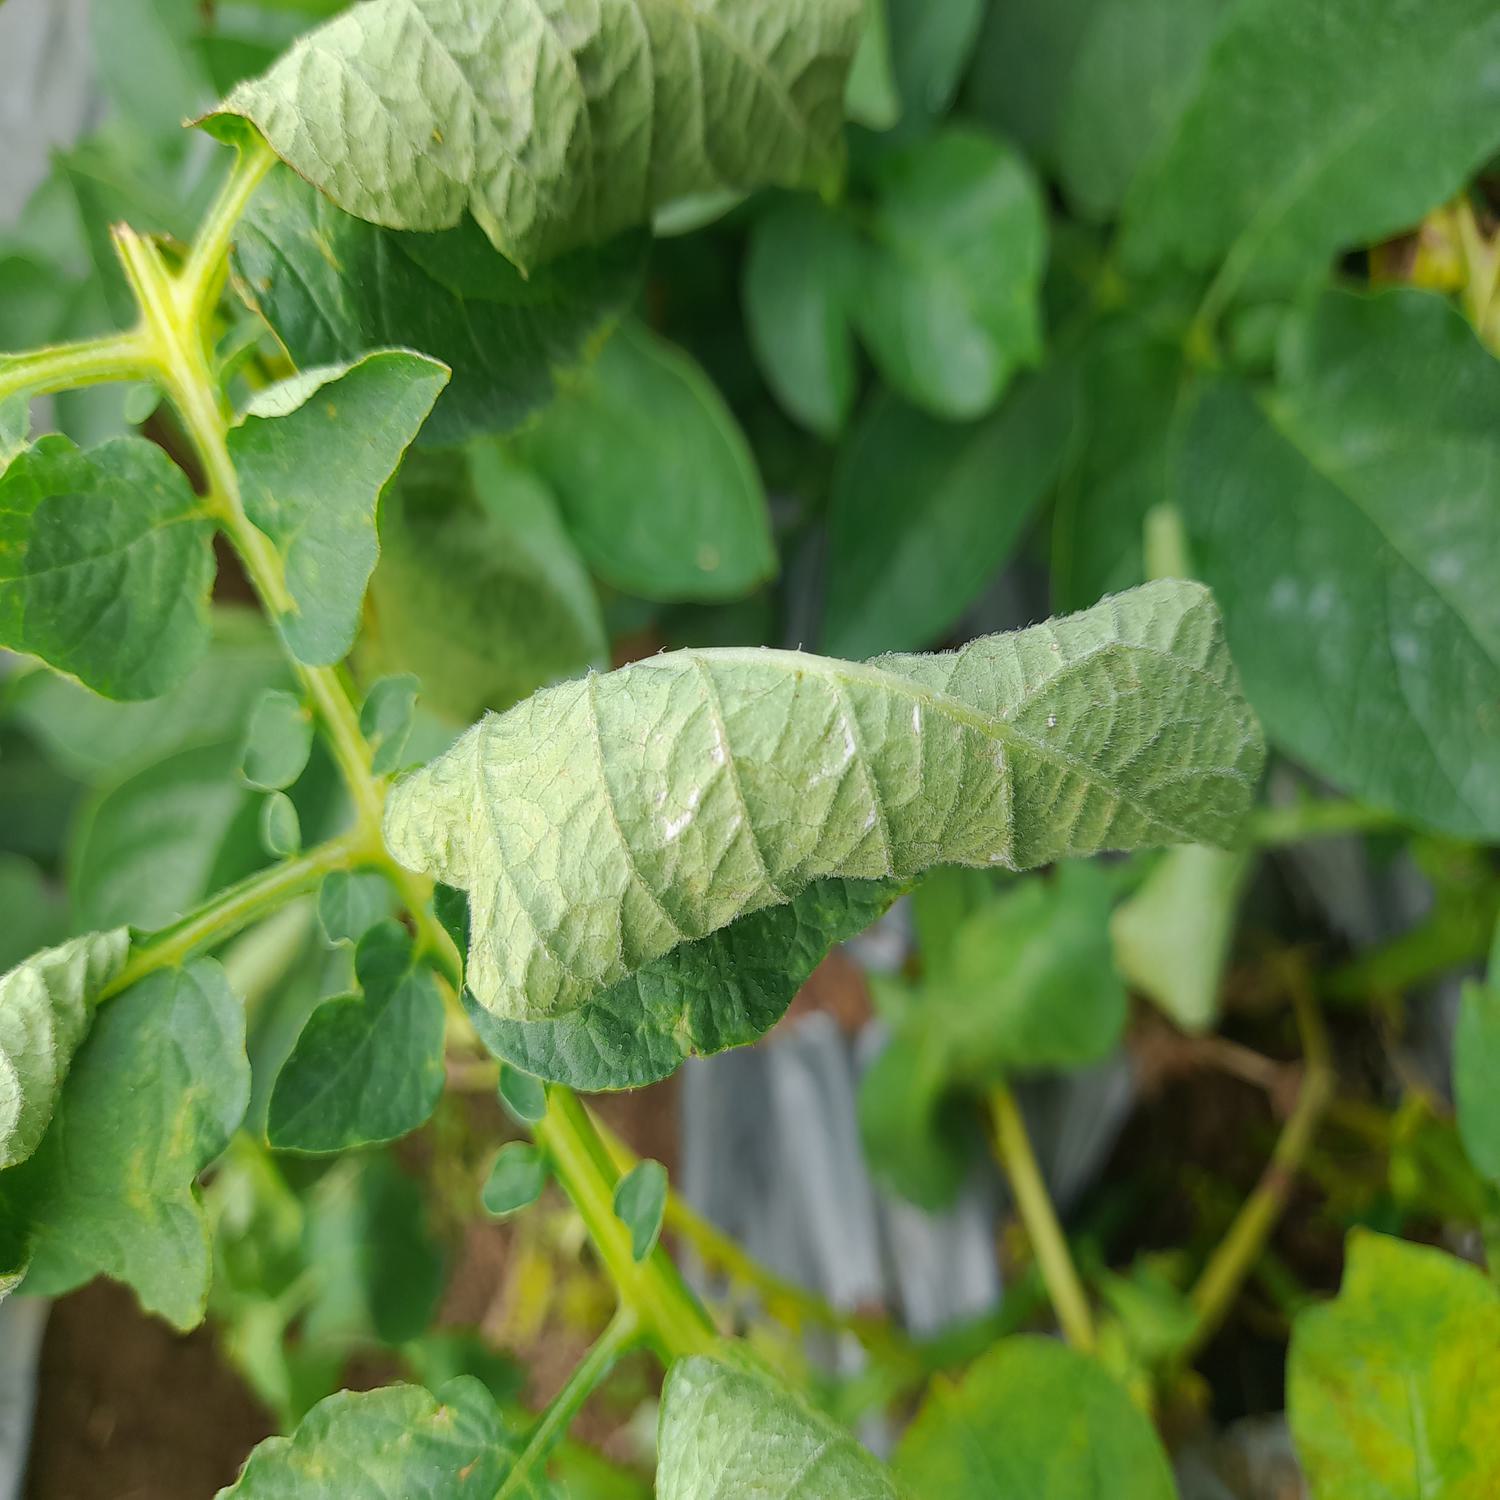
Label: Bacteria